Evolutionary economics

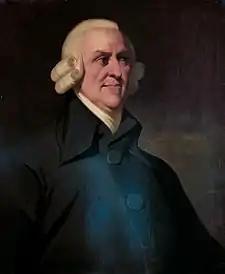
Adam Smith (1723–1790)

A landmark work in many senses, "The Wealth of Nations" by Adam Smith was also one to offer a description of economic development throughout the history of mankind—as well as insights into the nature of this development. In "Book III (Of the different Progress of Opulence in different Nations)", Smith constantly underlines the importance of the natural order of things, which economic improvements follow, and shows the feedback chain that allows economies to progress further, based on what has been achieved. This falls in line with the notion of natural rights shared by other Age of Enlightenment thinkers, such as John Locke and Montesquieu.